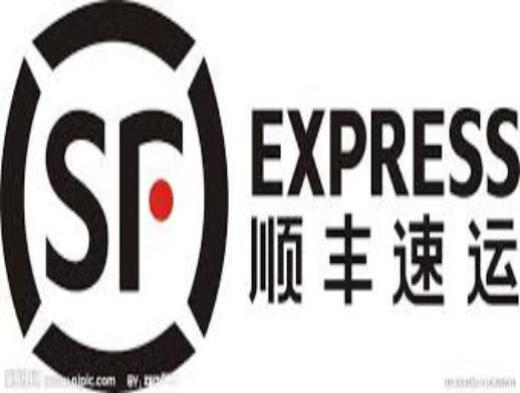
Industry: Others